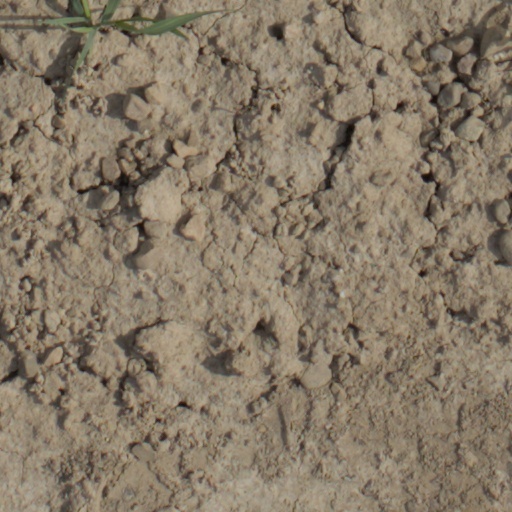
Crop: wheat